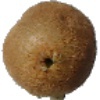
Label: kiwi